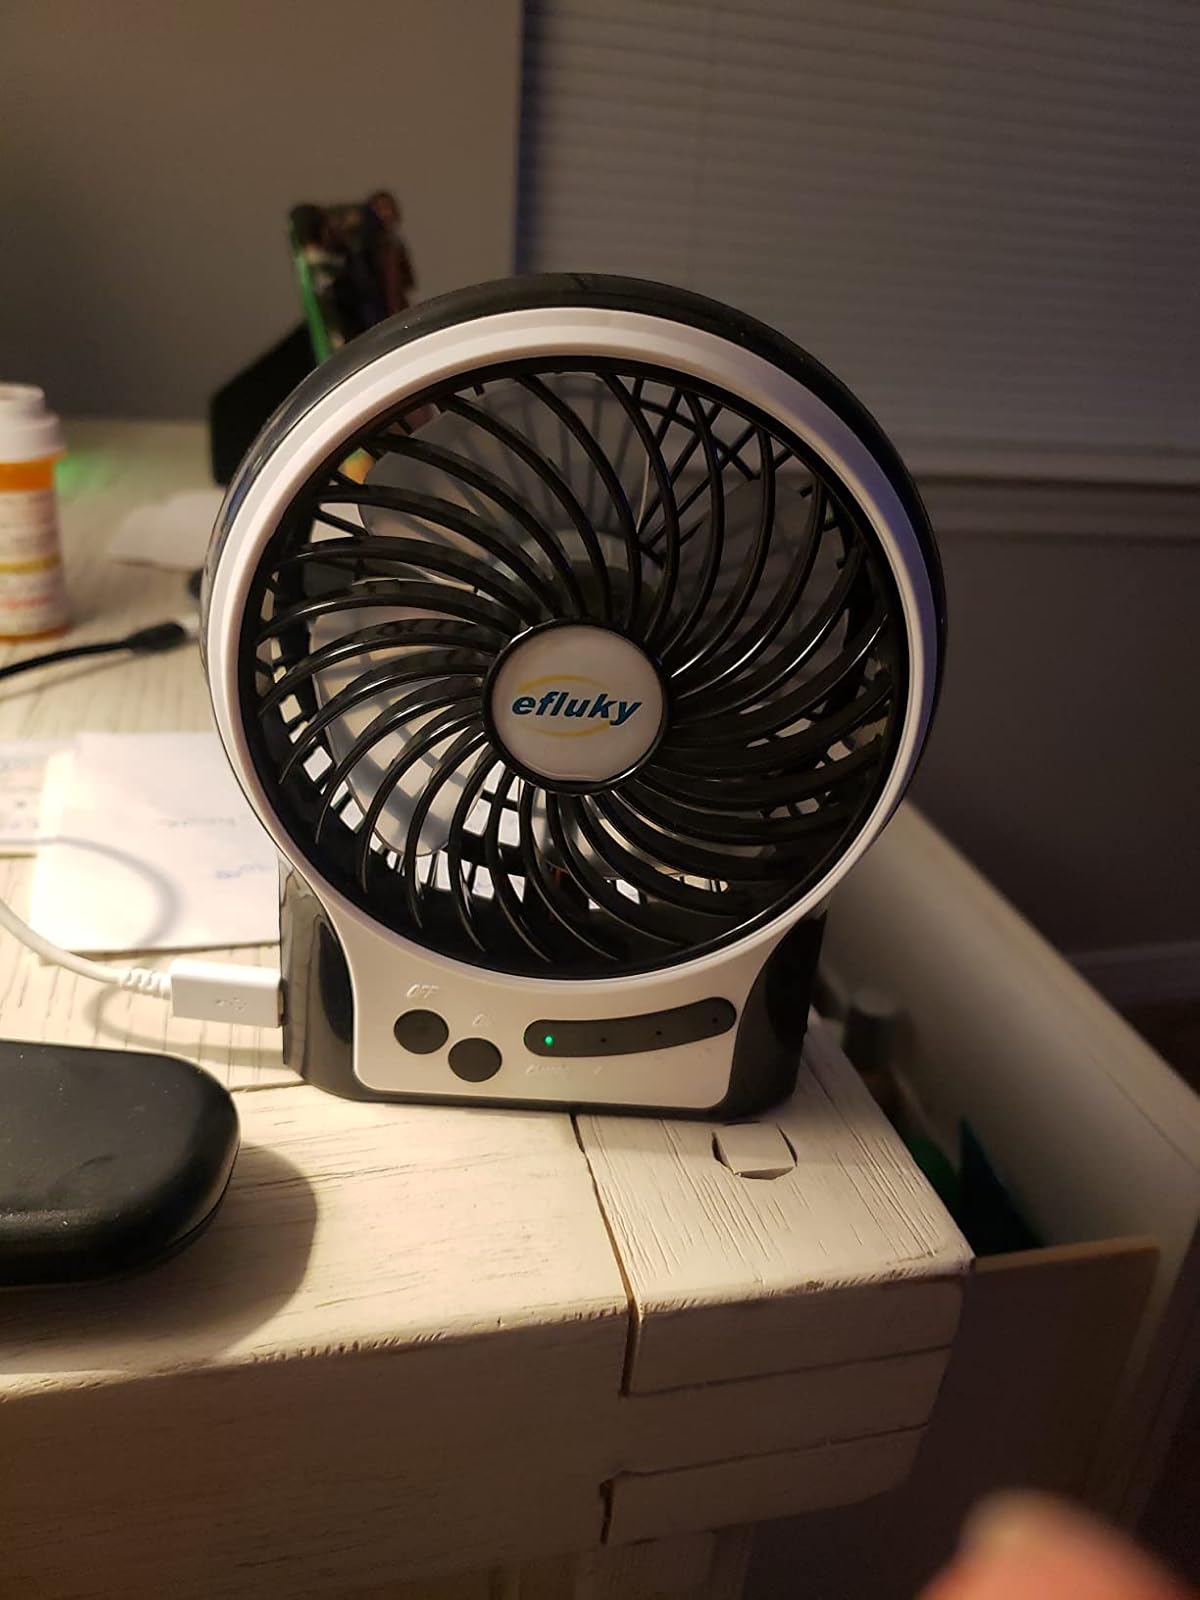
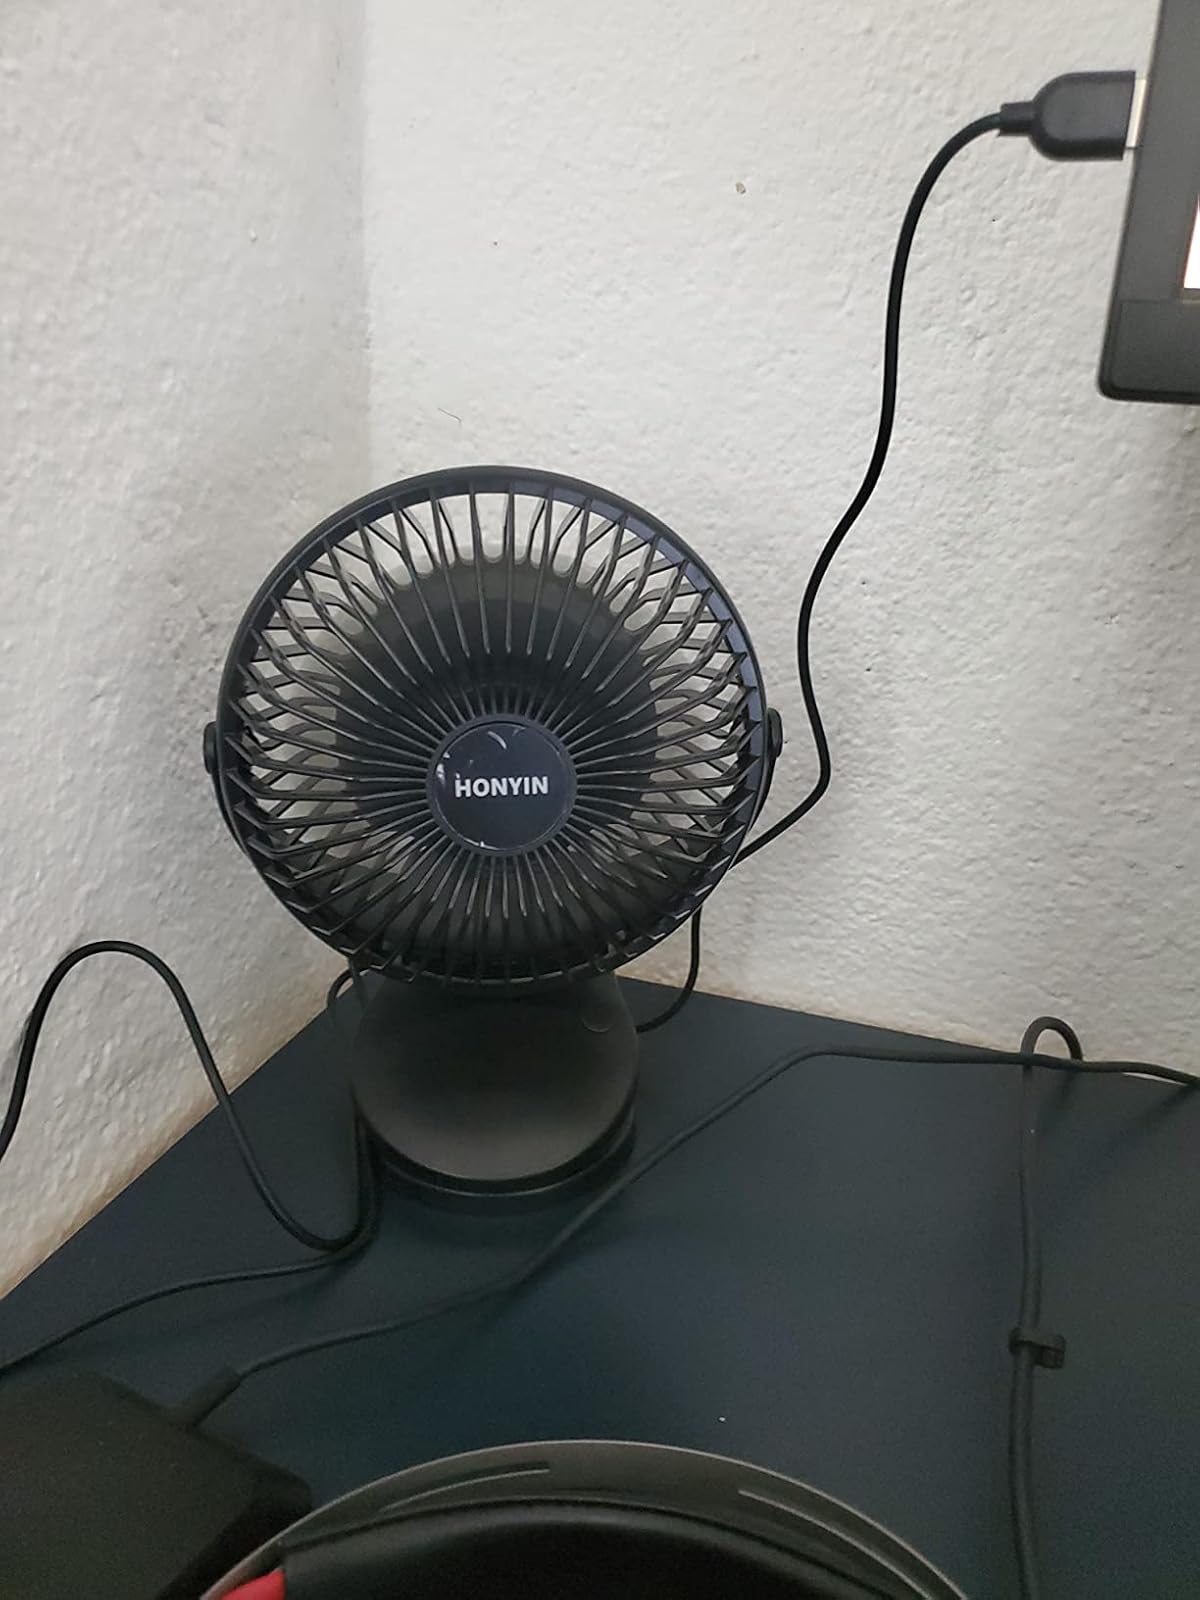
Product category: fan
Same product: no